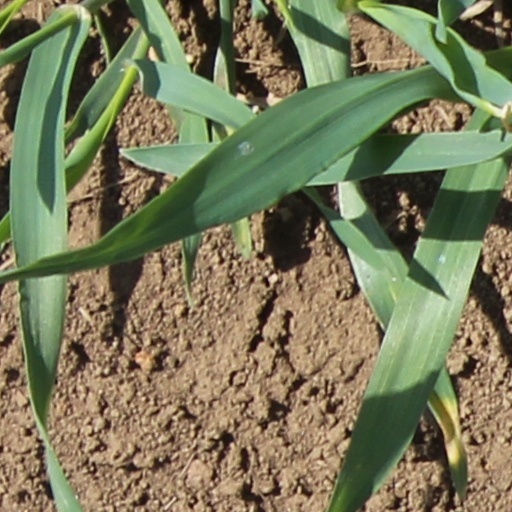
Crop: wheat